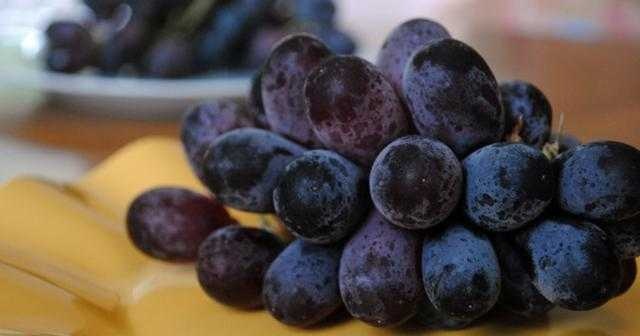
Label: Grapes